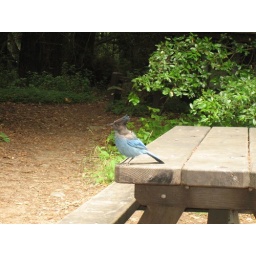
Daring and hungry blue bird bouncing around on the adjacent table